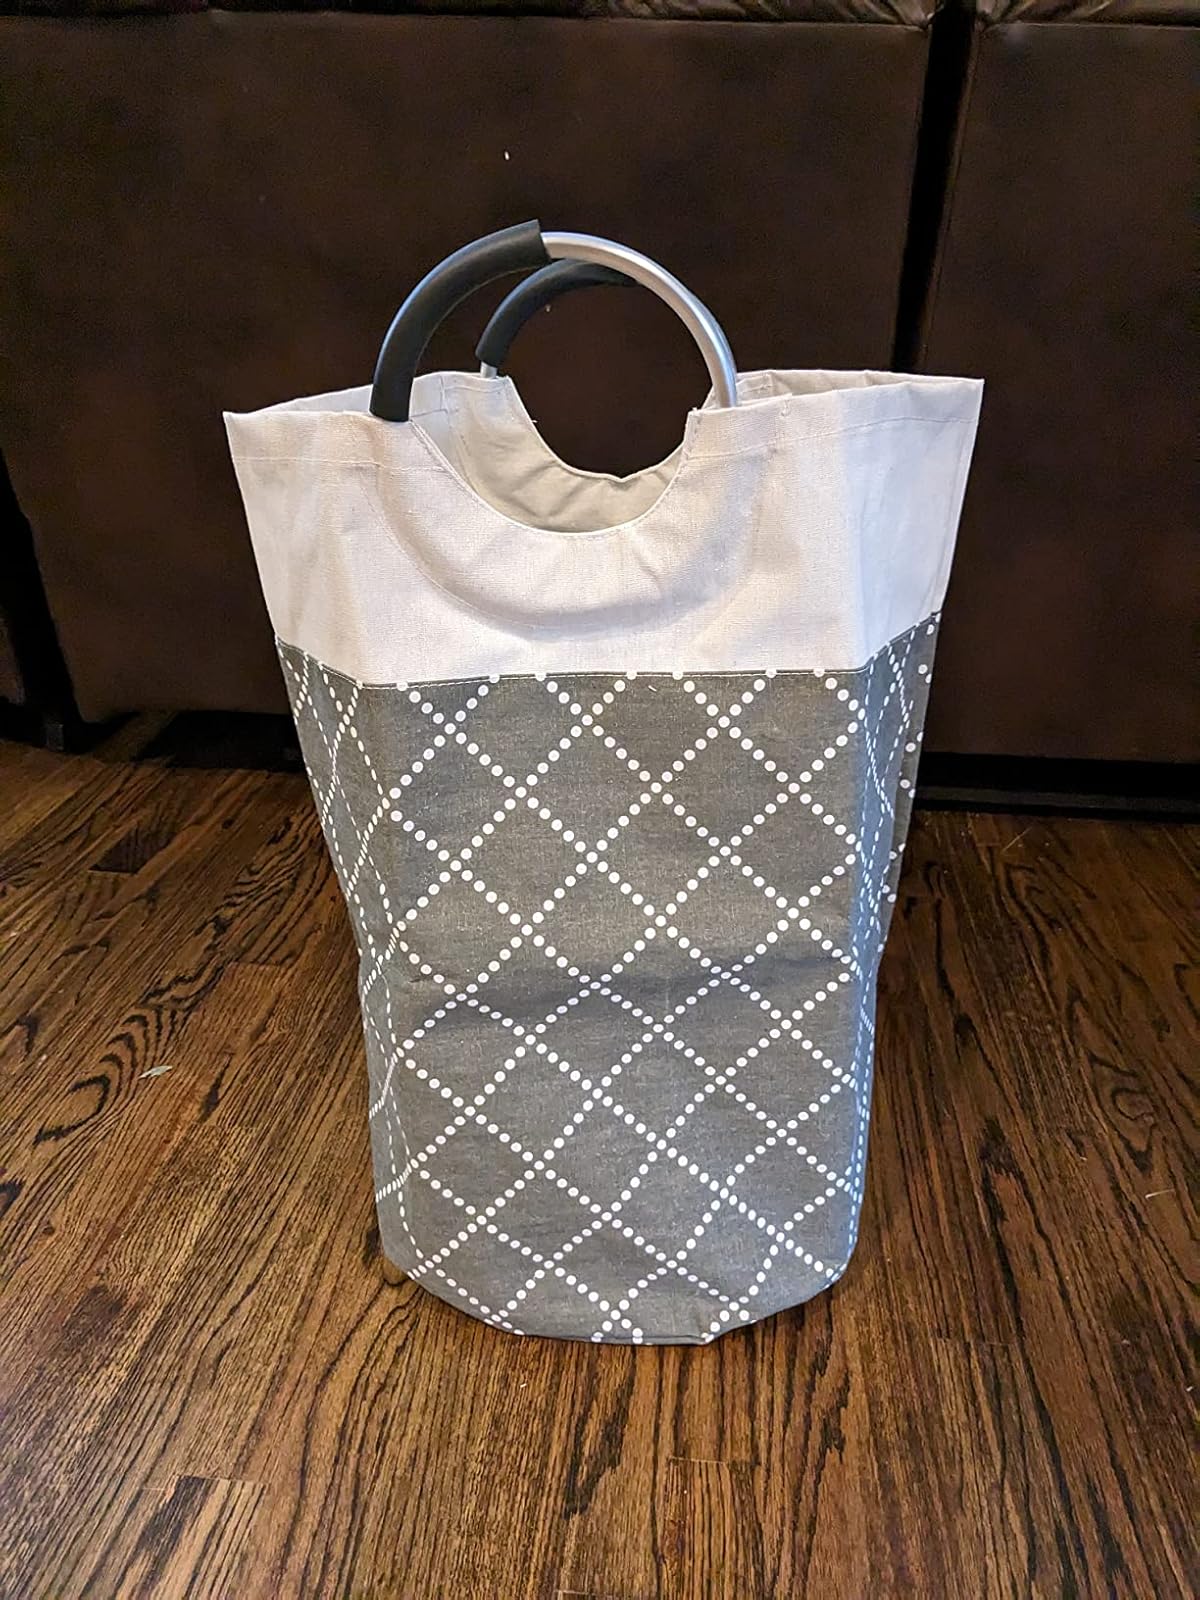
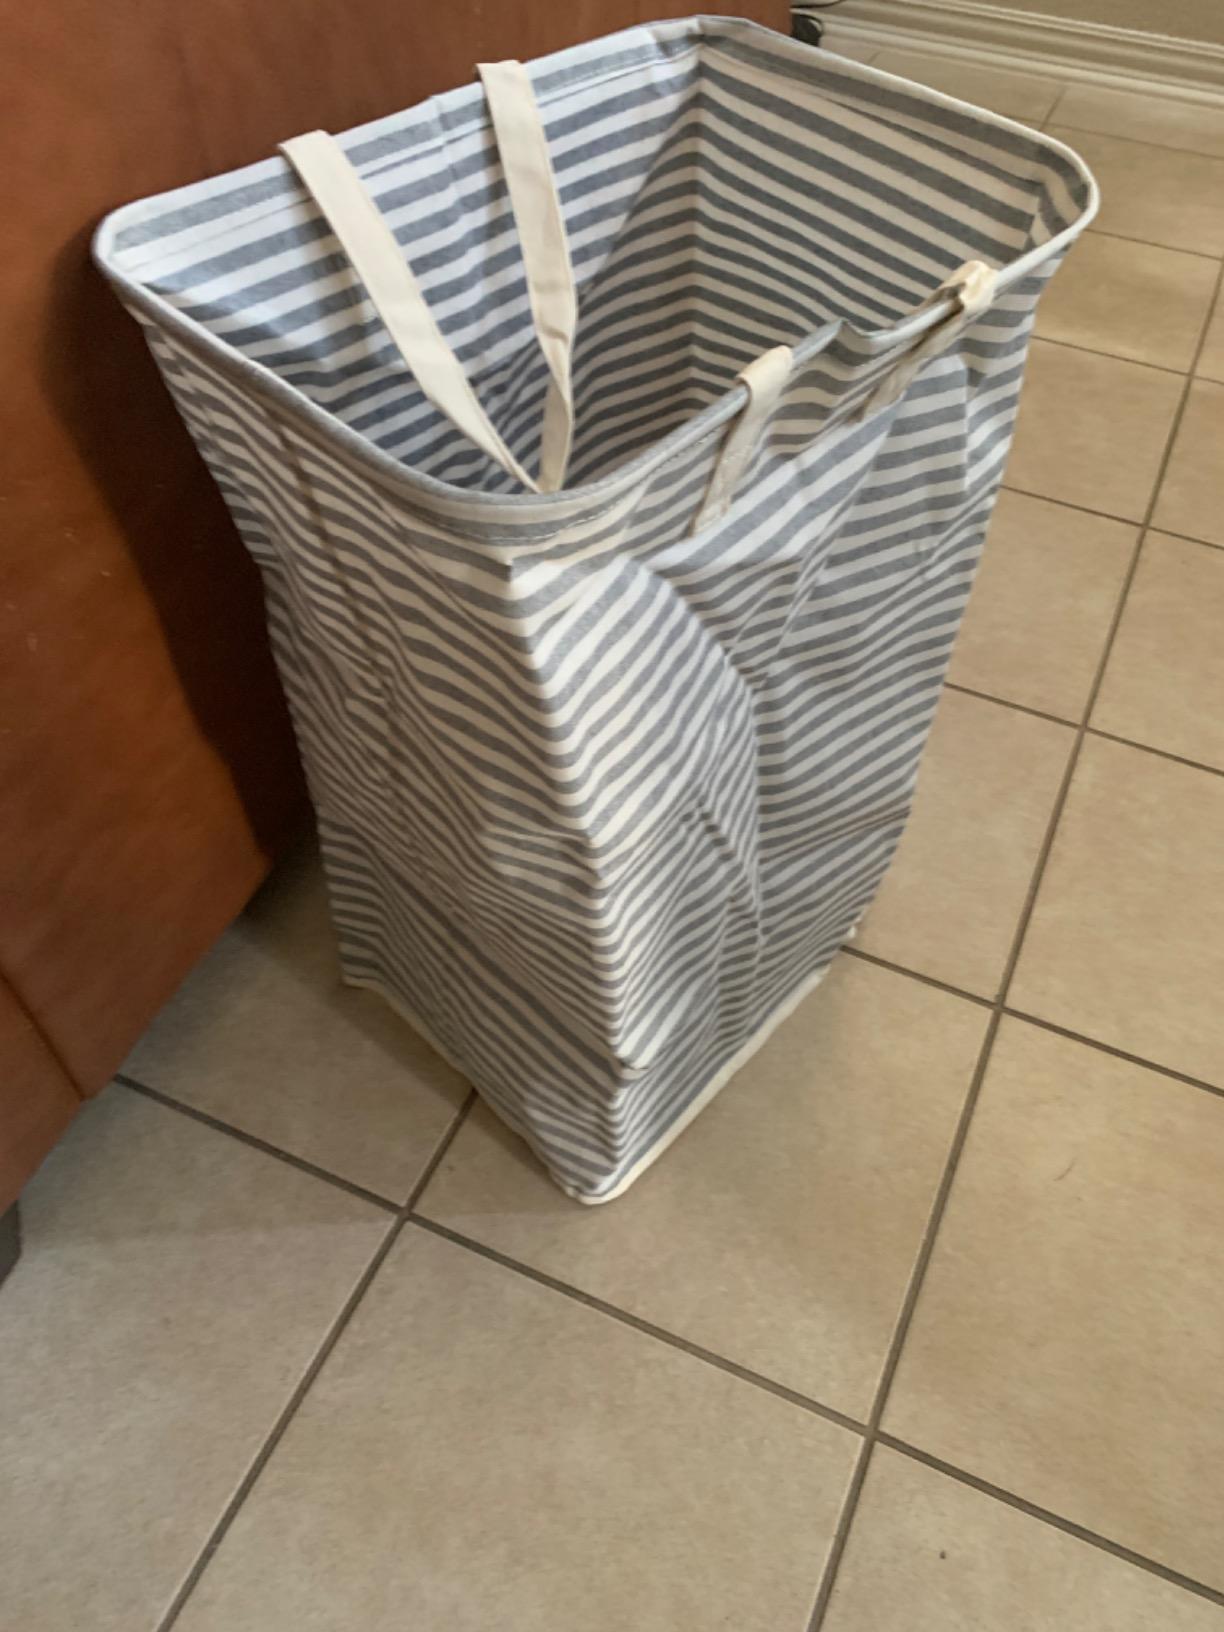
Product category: items_hamper
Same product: no